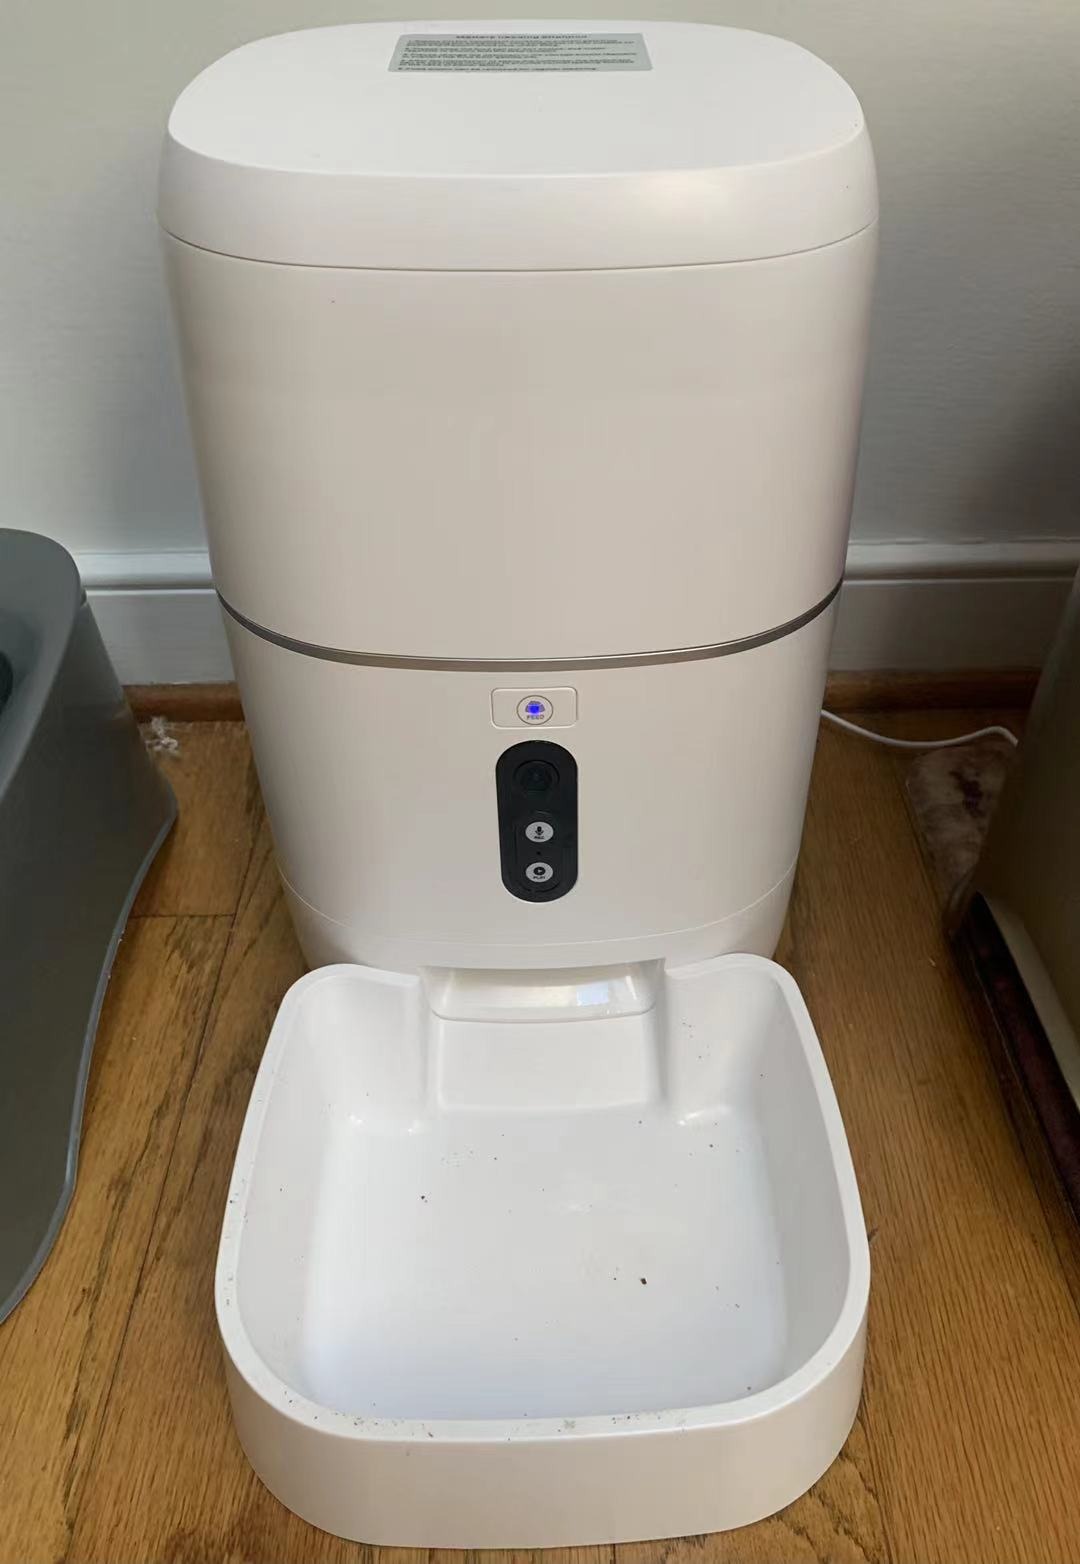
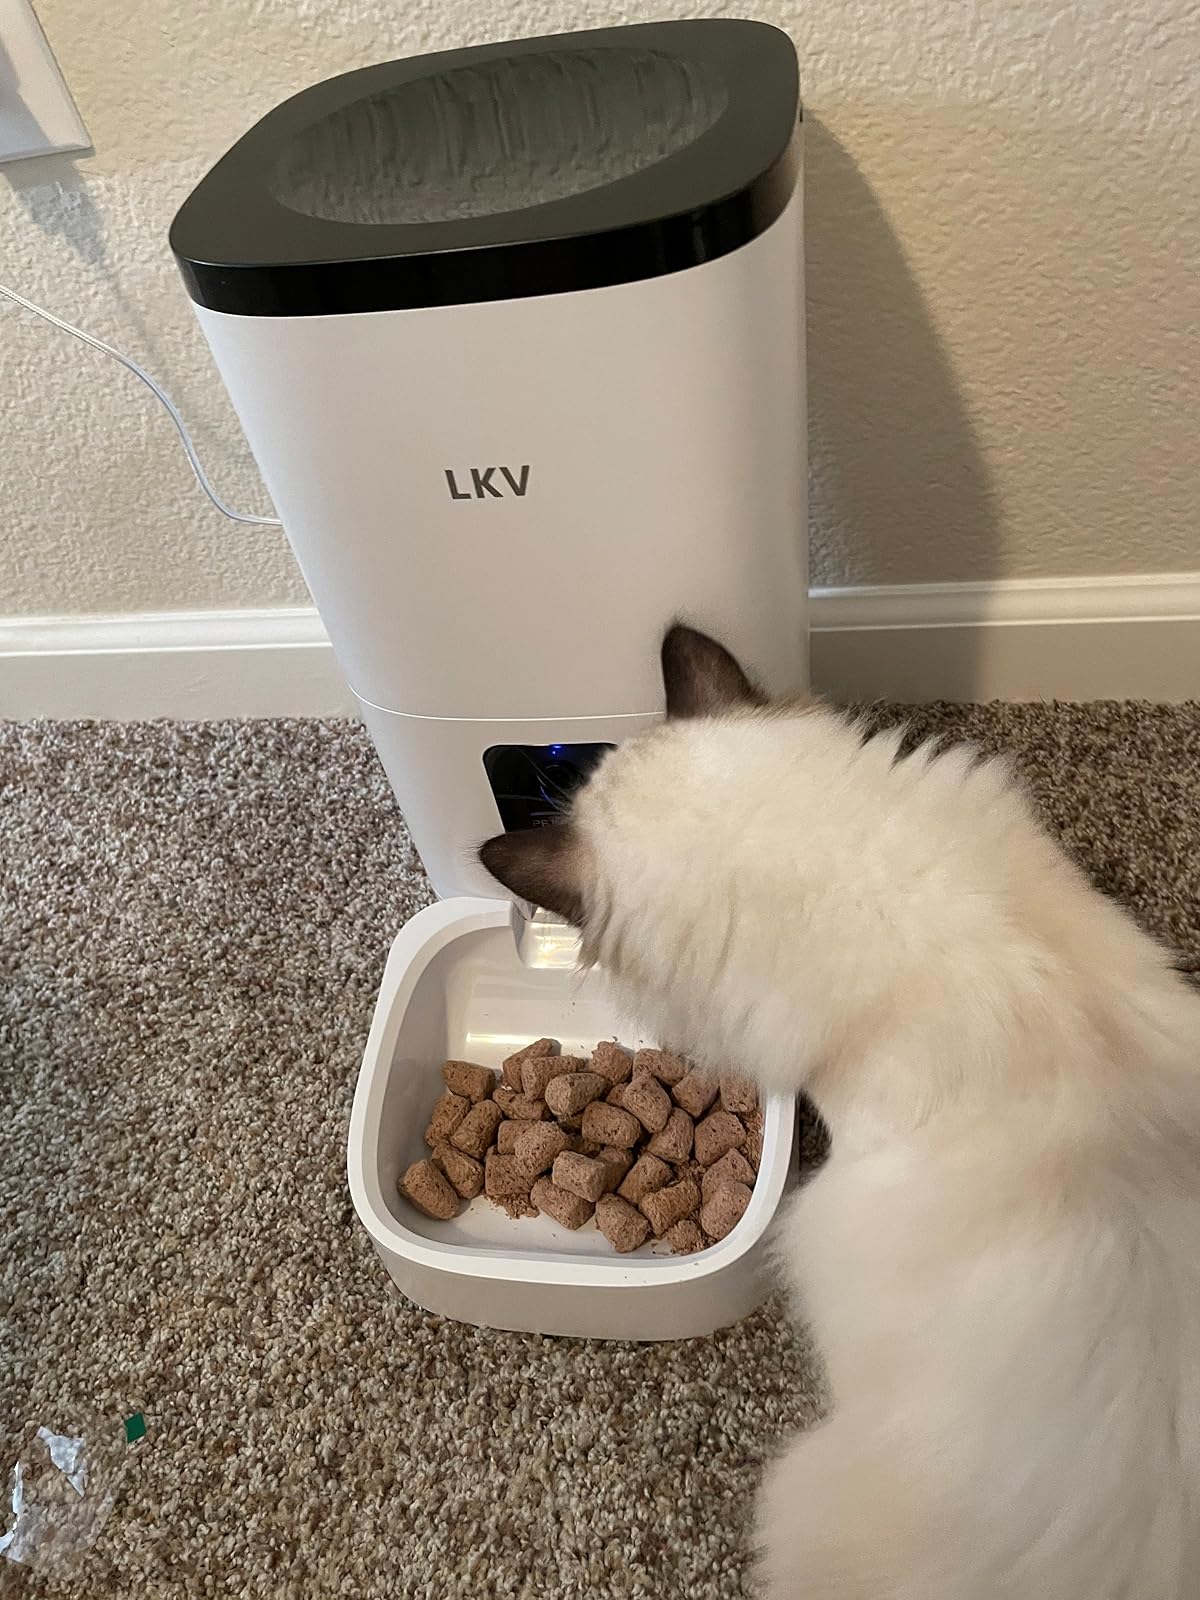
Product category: items_feeder
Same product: no